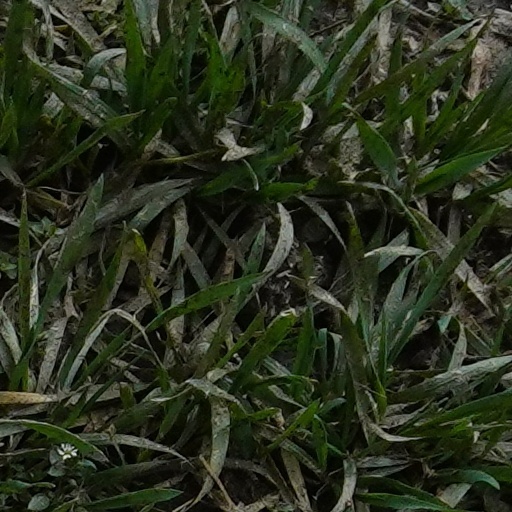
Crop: wheat